Hill Air Force Base

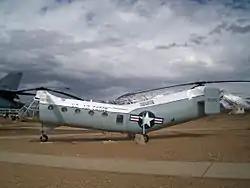
A retired USAF H-21C Shawnee double-rotor helicopter at the Hill Aerospace Museum.

Hill AFB has also housed the Hill Aerospace Museum since 1981. This contains more than 80 retired USAF, U.S. Army Air Forces, U.S. Navy and former Warsaw Pact fixed-wing aircraft, helicopters, and missiles.